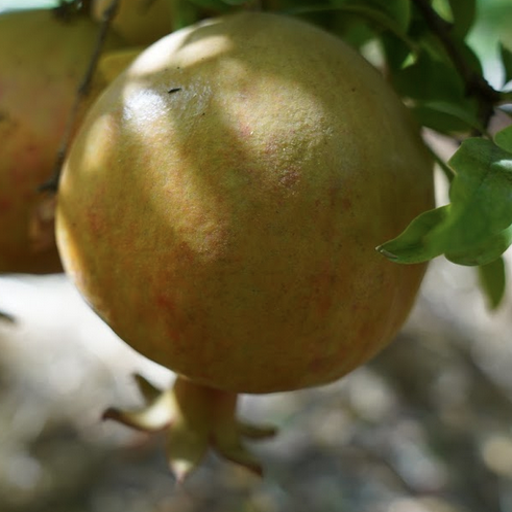
Label: Healthy